Toronto Transit Commission

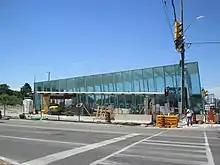
Line 5 Eglinton's Don Valley station under construction in 2020

Line 5 Eglinton, which uses light rail vehicles, is under construction. It will run underground in the central part of the line from west of Keele Street to Laird Drive, with most of the remainder of the route travelling at grade, though Don Valley station will be underground. The full first phase of the route will span across the city, from in York to Kennedy station in Scarborough.